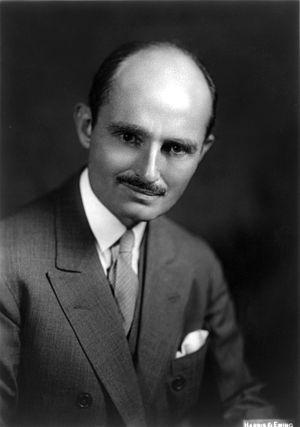
Le procureur général des États-Unis est membre du cabinet du président des États-Unis. Il dirige le département de la Justice et est chargé du ministère public près les juridictions fédérales, assiste et plaide pour l'État dans les actions administratives, responsable de l'application des lois d'immigration et administre les prisons. Le procureur général est nommé par le président des États-Unis après ratification par le Sénat. Il est secondé par un procureur général adjoint, puis par un procureur général associé.
Francis Beverley Biddle, né le 8 mai 1886 à Paris 9e et mort le 4 octobre 1968 à Wellfleet, est un juriste et homme politique américain. Membre du Parti démocrate, il est procureur général des États-Unis entre 1941 et 1945 dans l'administration du président Franklin Delano Roosevelt et brièvement dans celle de son successeur Harry S. Truman. Il est connu pour son rôle lors du procès de Nuremberg, où il est le principal juge représentant les États-Unis.